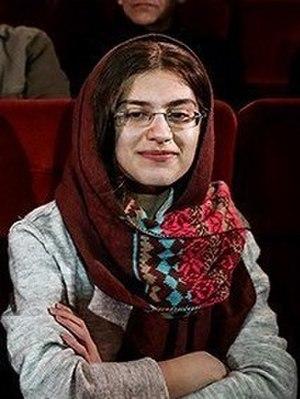
Sarina Farhadi, née en 1997 ou en 1998, est une actrice iranienne.